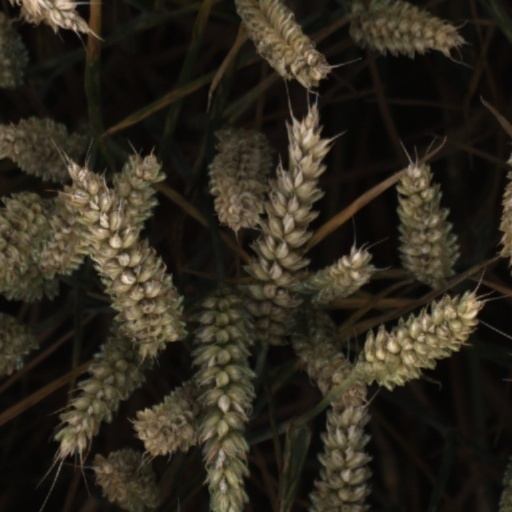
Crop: wheat